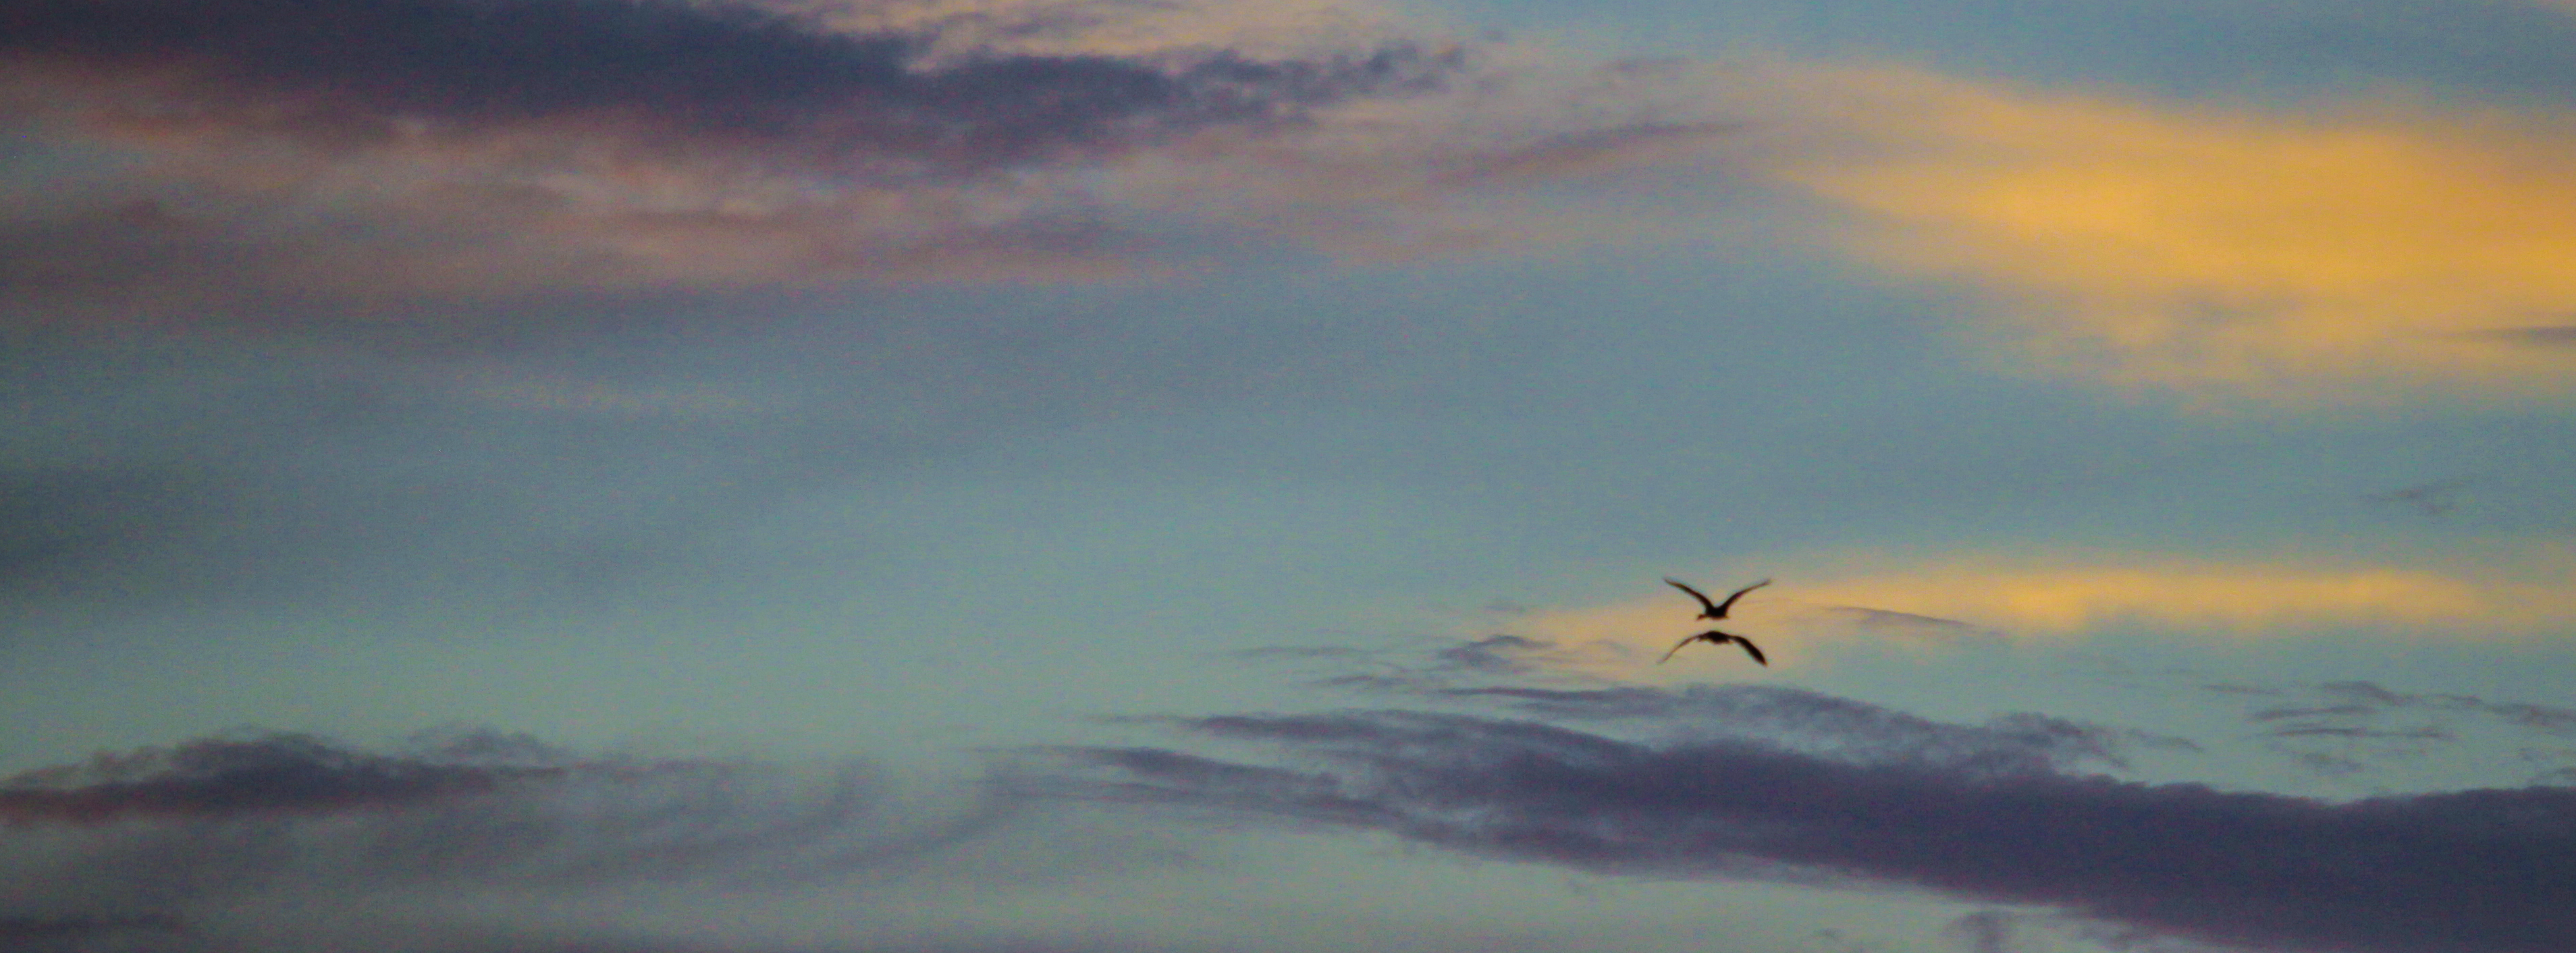
sunset clouds, birds, blue sky, sky, atmosphere, cloud, morning, daytime, dawn, wind, sunrise, evening, meteorological phenomenon, calm, mist, horizon, sunset, dusk